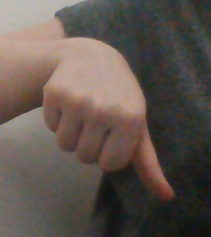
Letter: waw